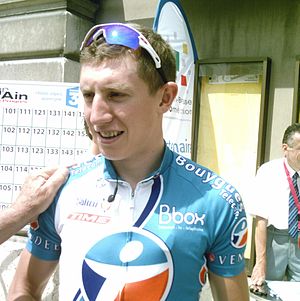
Cyril Gautier
Cyril Gautier er en fransk landevejsrytter og banerytter. Han kører for det professionelle cykelhold B&B Hotels-Vital Concept. Han har tidligere kørt for Bretagne-Armor Lux, som var det hold han blev professionel for i 2008.